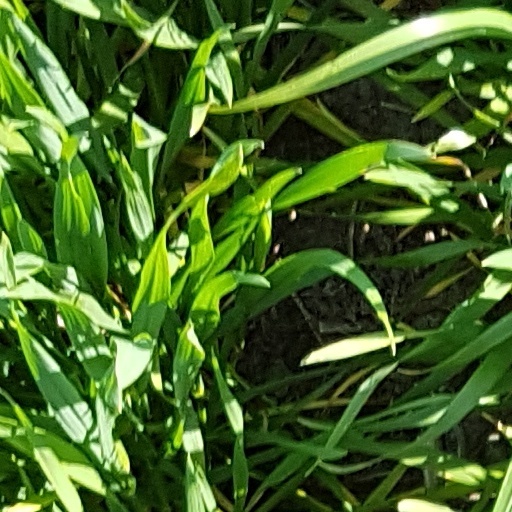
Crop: wheat